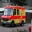
Label: ambulance